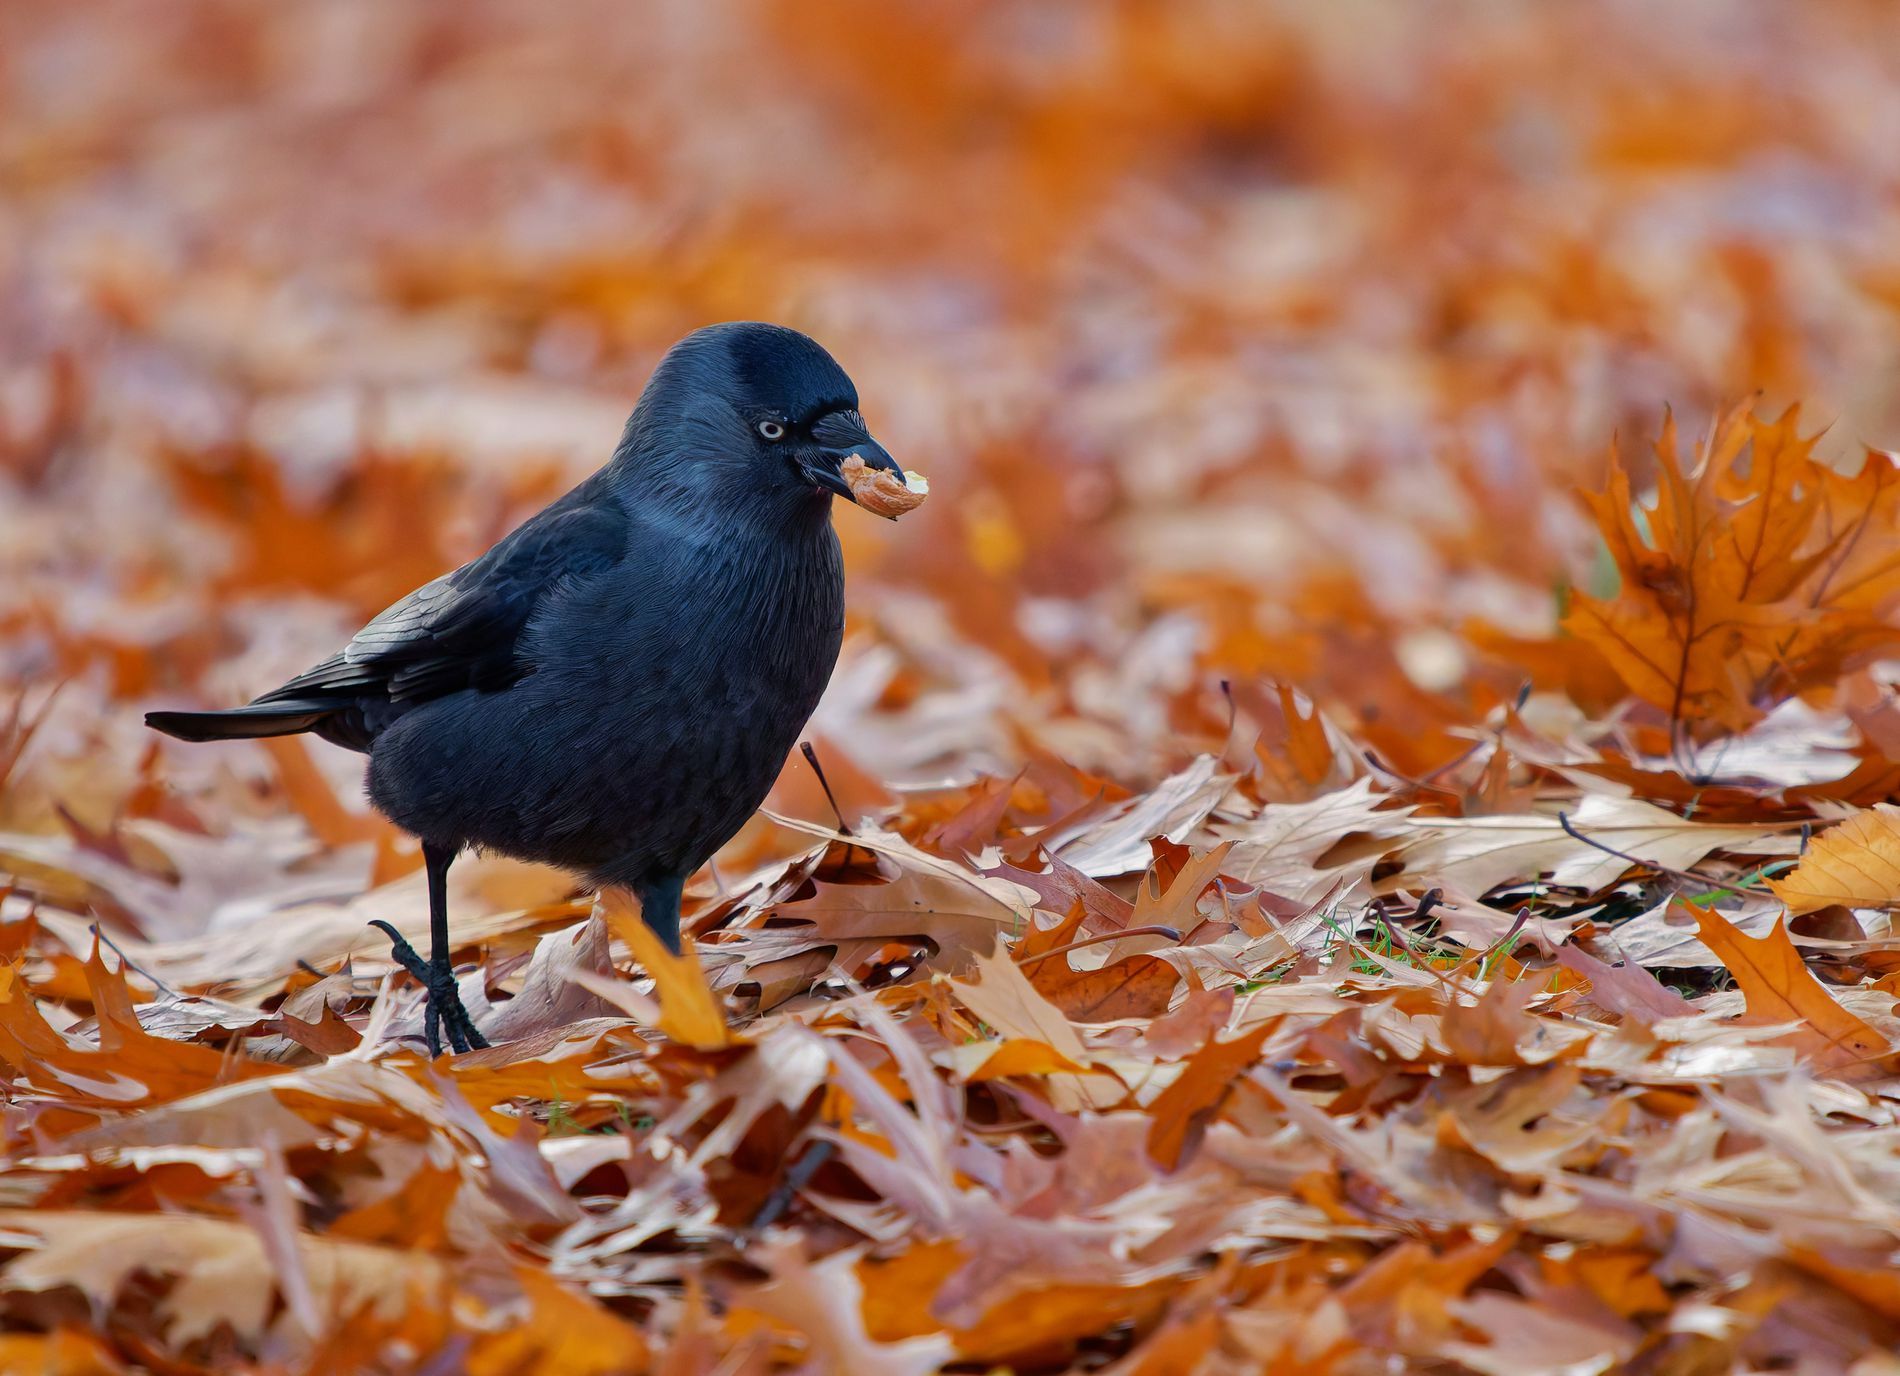
among Autumn Leaves
The image shows a black jackdaw standing among autumn leaves, holding a piece of fruit in its beak.
Medium shot. The image shows a black jackdaw among autumn leaves. Natural lighting highlights the details of the bird's face and the texture of its feathers casting a soft glow on the fallen leaves. The colors are simple and natural consisting of bright orange leaves contrasting with the bird's black feathers creating a balanced composition. The overall atmosphere is contemplative highlighting the beauty of the jackdaw in its natural environment.
Labels: Leaf, Plant, Animal, Bird, Tree, Blackbird, Autumn, Jay, Beak, Maple, Leaves, jackdaw, Piece of fruit, Fruit
Camera: OM Digital Solutions OM-1
Lens: OM 150-400mm F4.5 TC
Aperture: F5.6
Exposure: 1/1250 sec
ISO: 6400
Focal length: 500.0 mm